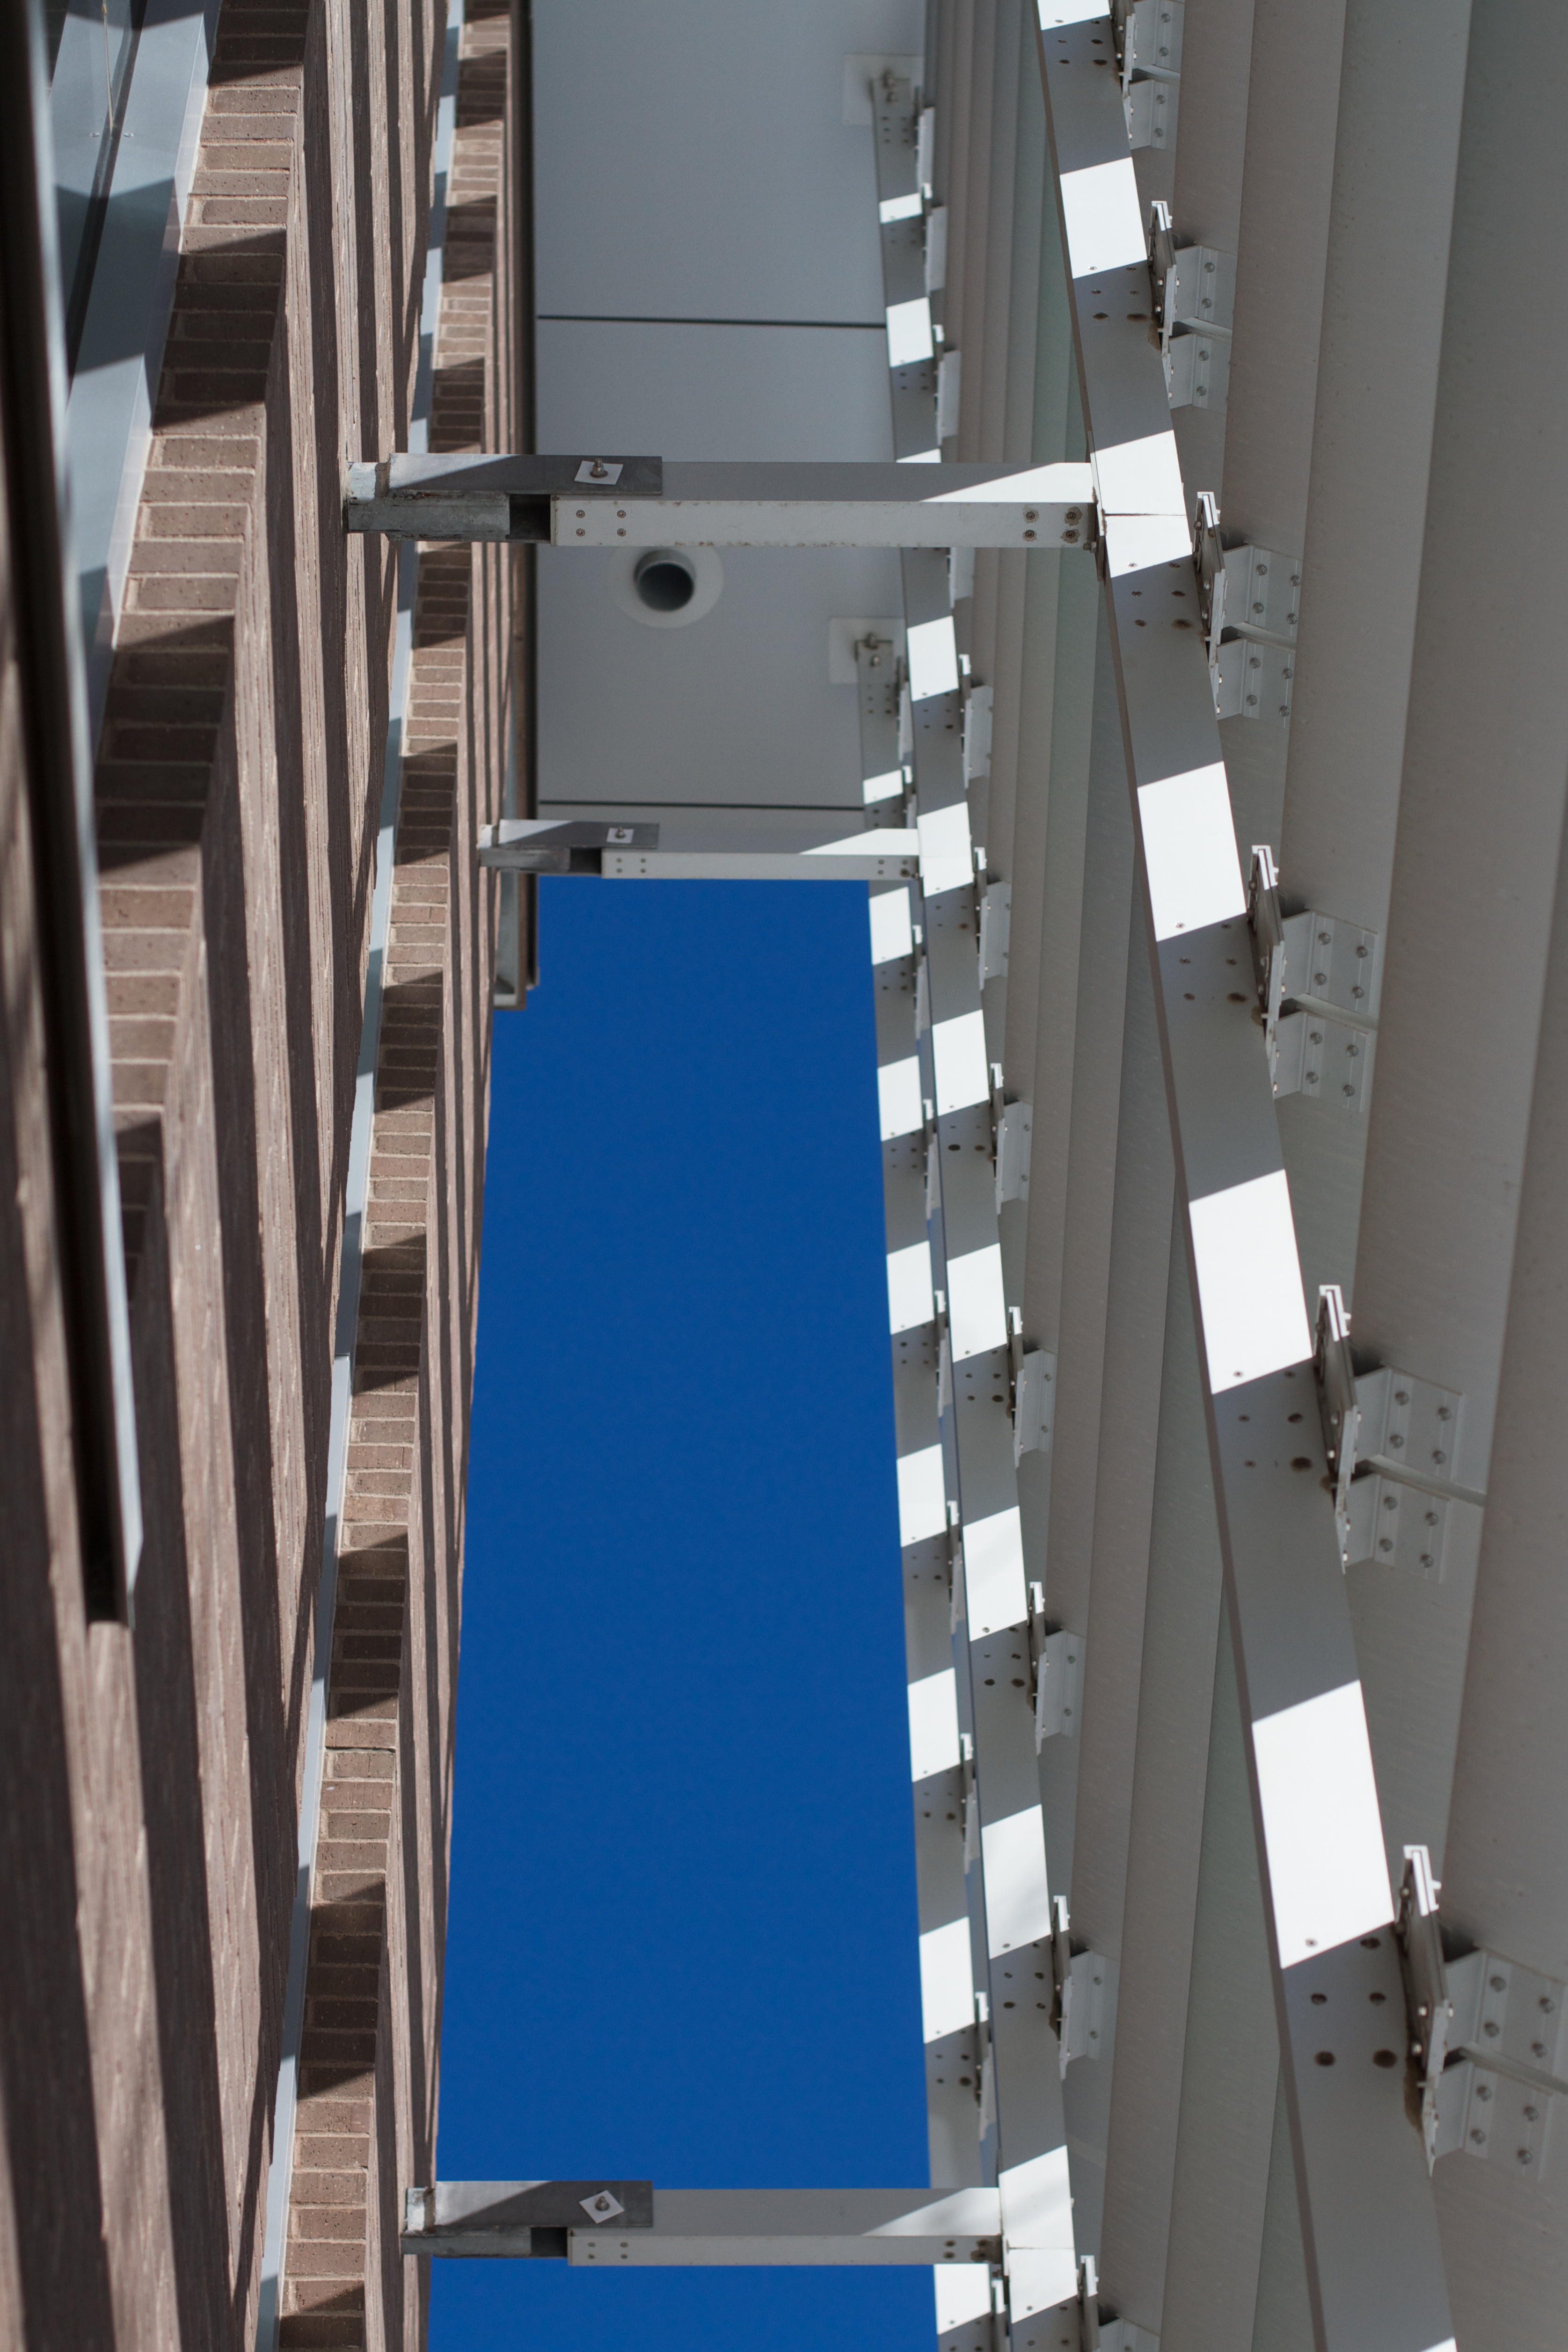
structure, wood, wall, facade, furniture, ladder, interior design, handrail, design, stairs